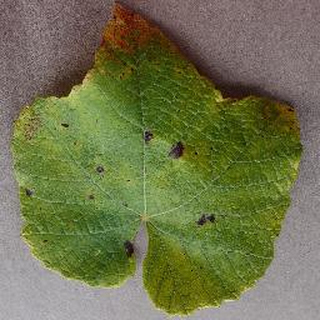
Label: grape_leaf_blight